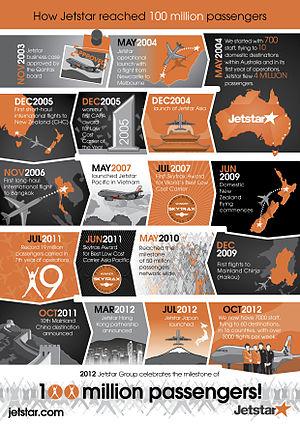
Graphique d'information expliquant comme Jetstar a transporté 100 millions de passagers en à peine plus de huit ans. Italiano: Infografica su come Jetstar ha trasportato 100 milioni di passeggeri in otto anni circa. 한국어: 제트스타가 8년간 1억명의 승객을 운송한 방법을 설명한 인포그래픽
L’infographie de presse désigne le domaine professionnel ayant pour objet les graphes destinés à mettre en image des informations généralement statistiques au moyen de diagrammes. Les formes les plus répandues sont les histogrammes, les diagrammes à bande, sectoriels, en bâtons ou encore en araignée. Mais elle s'illustre également sous forme de cartes, de schémas ou de toute image servant à synthétiser des informations. L'infographie de presse, dans sa partie illustrative de l'information, s'est substituée au métier de reporter-dessinateur dès le début des années 1980.